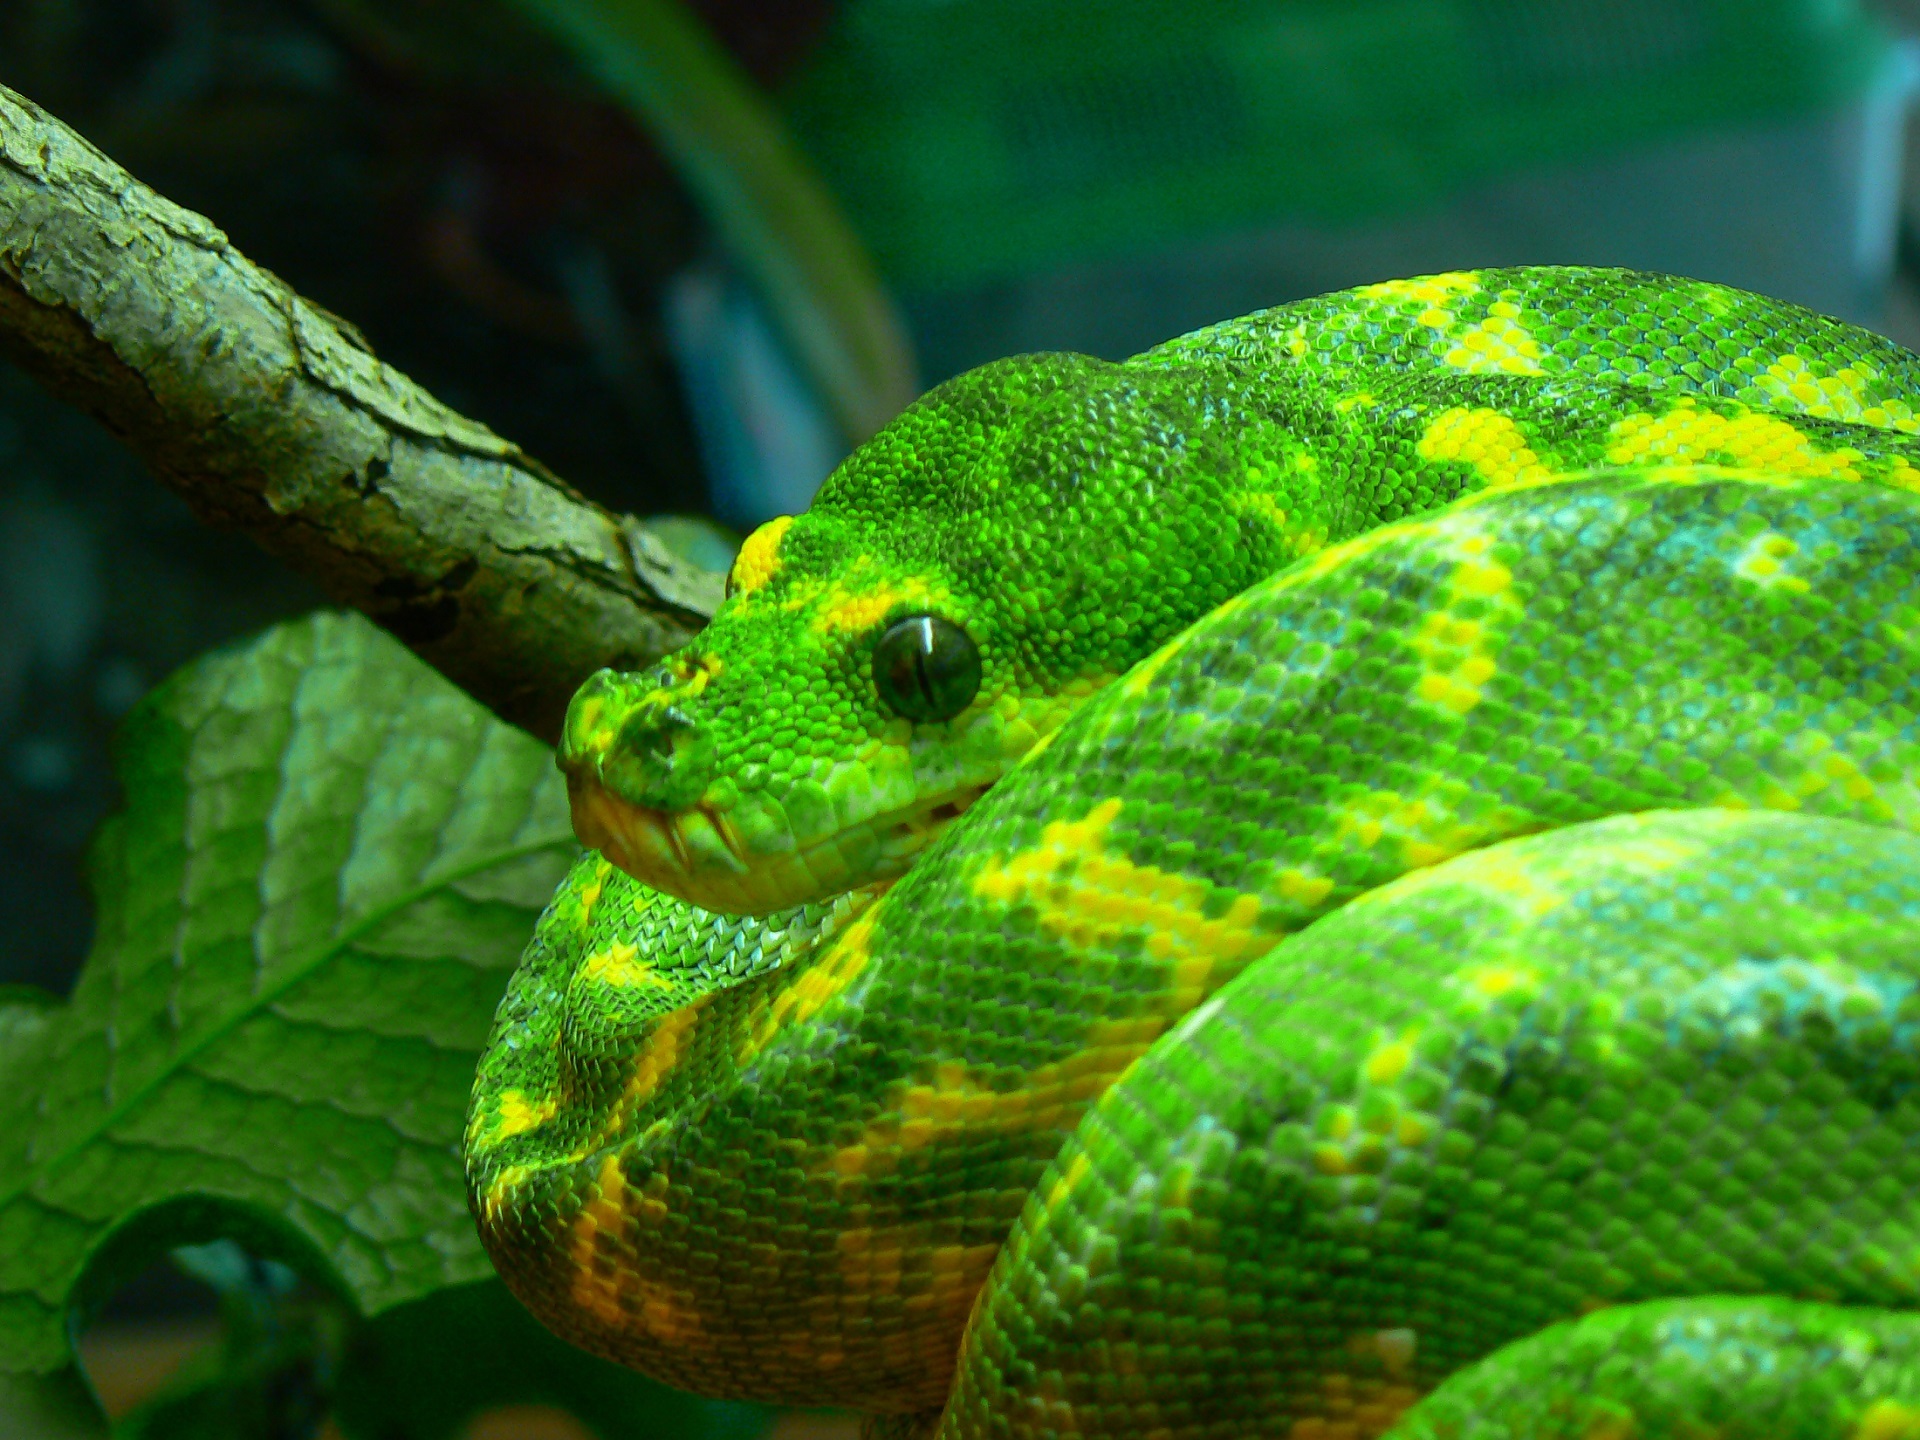
tree, nature, branch, wildlife, portrait, green, reptile, fauna, lizard, green lizard, chameleon, snake, vertebrate, exotic, lacerta, coiled, dactyloidae, green tree python, scaled reptile, lacertidae, african chameleon, western green mamba, morelia viridis, chondro